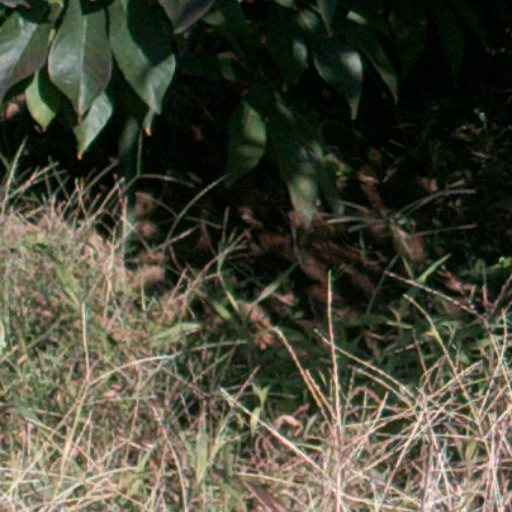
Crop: cassava